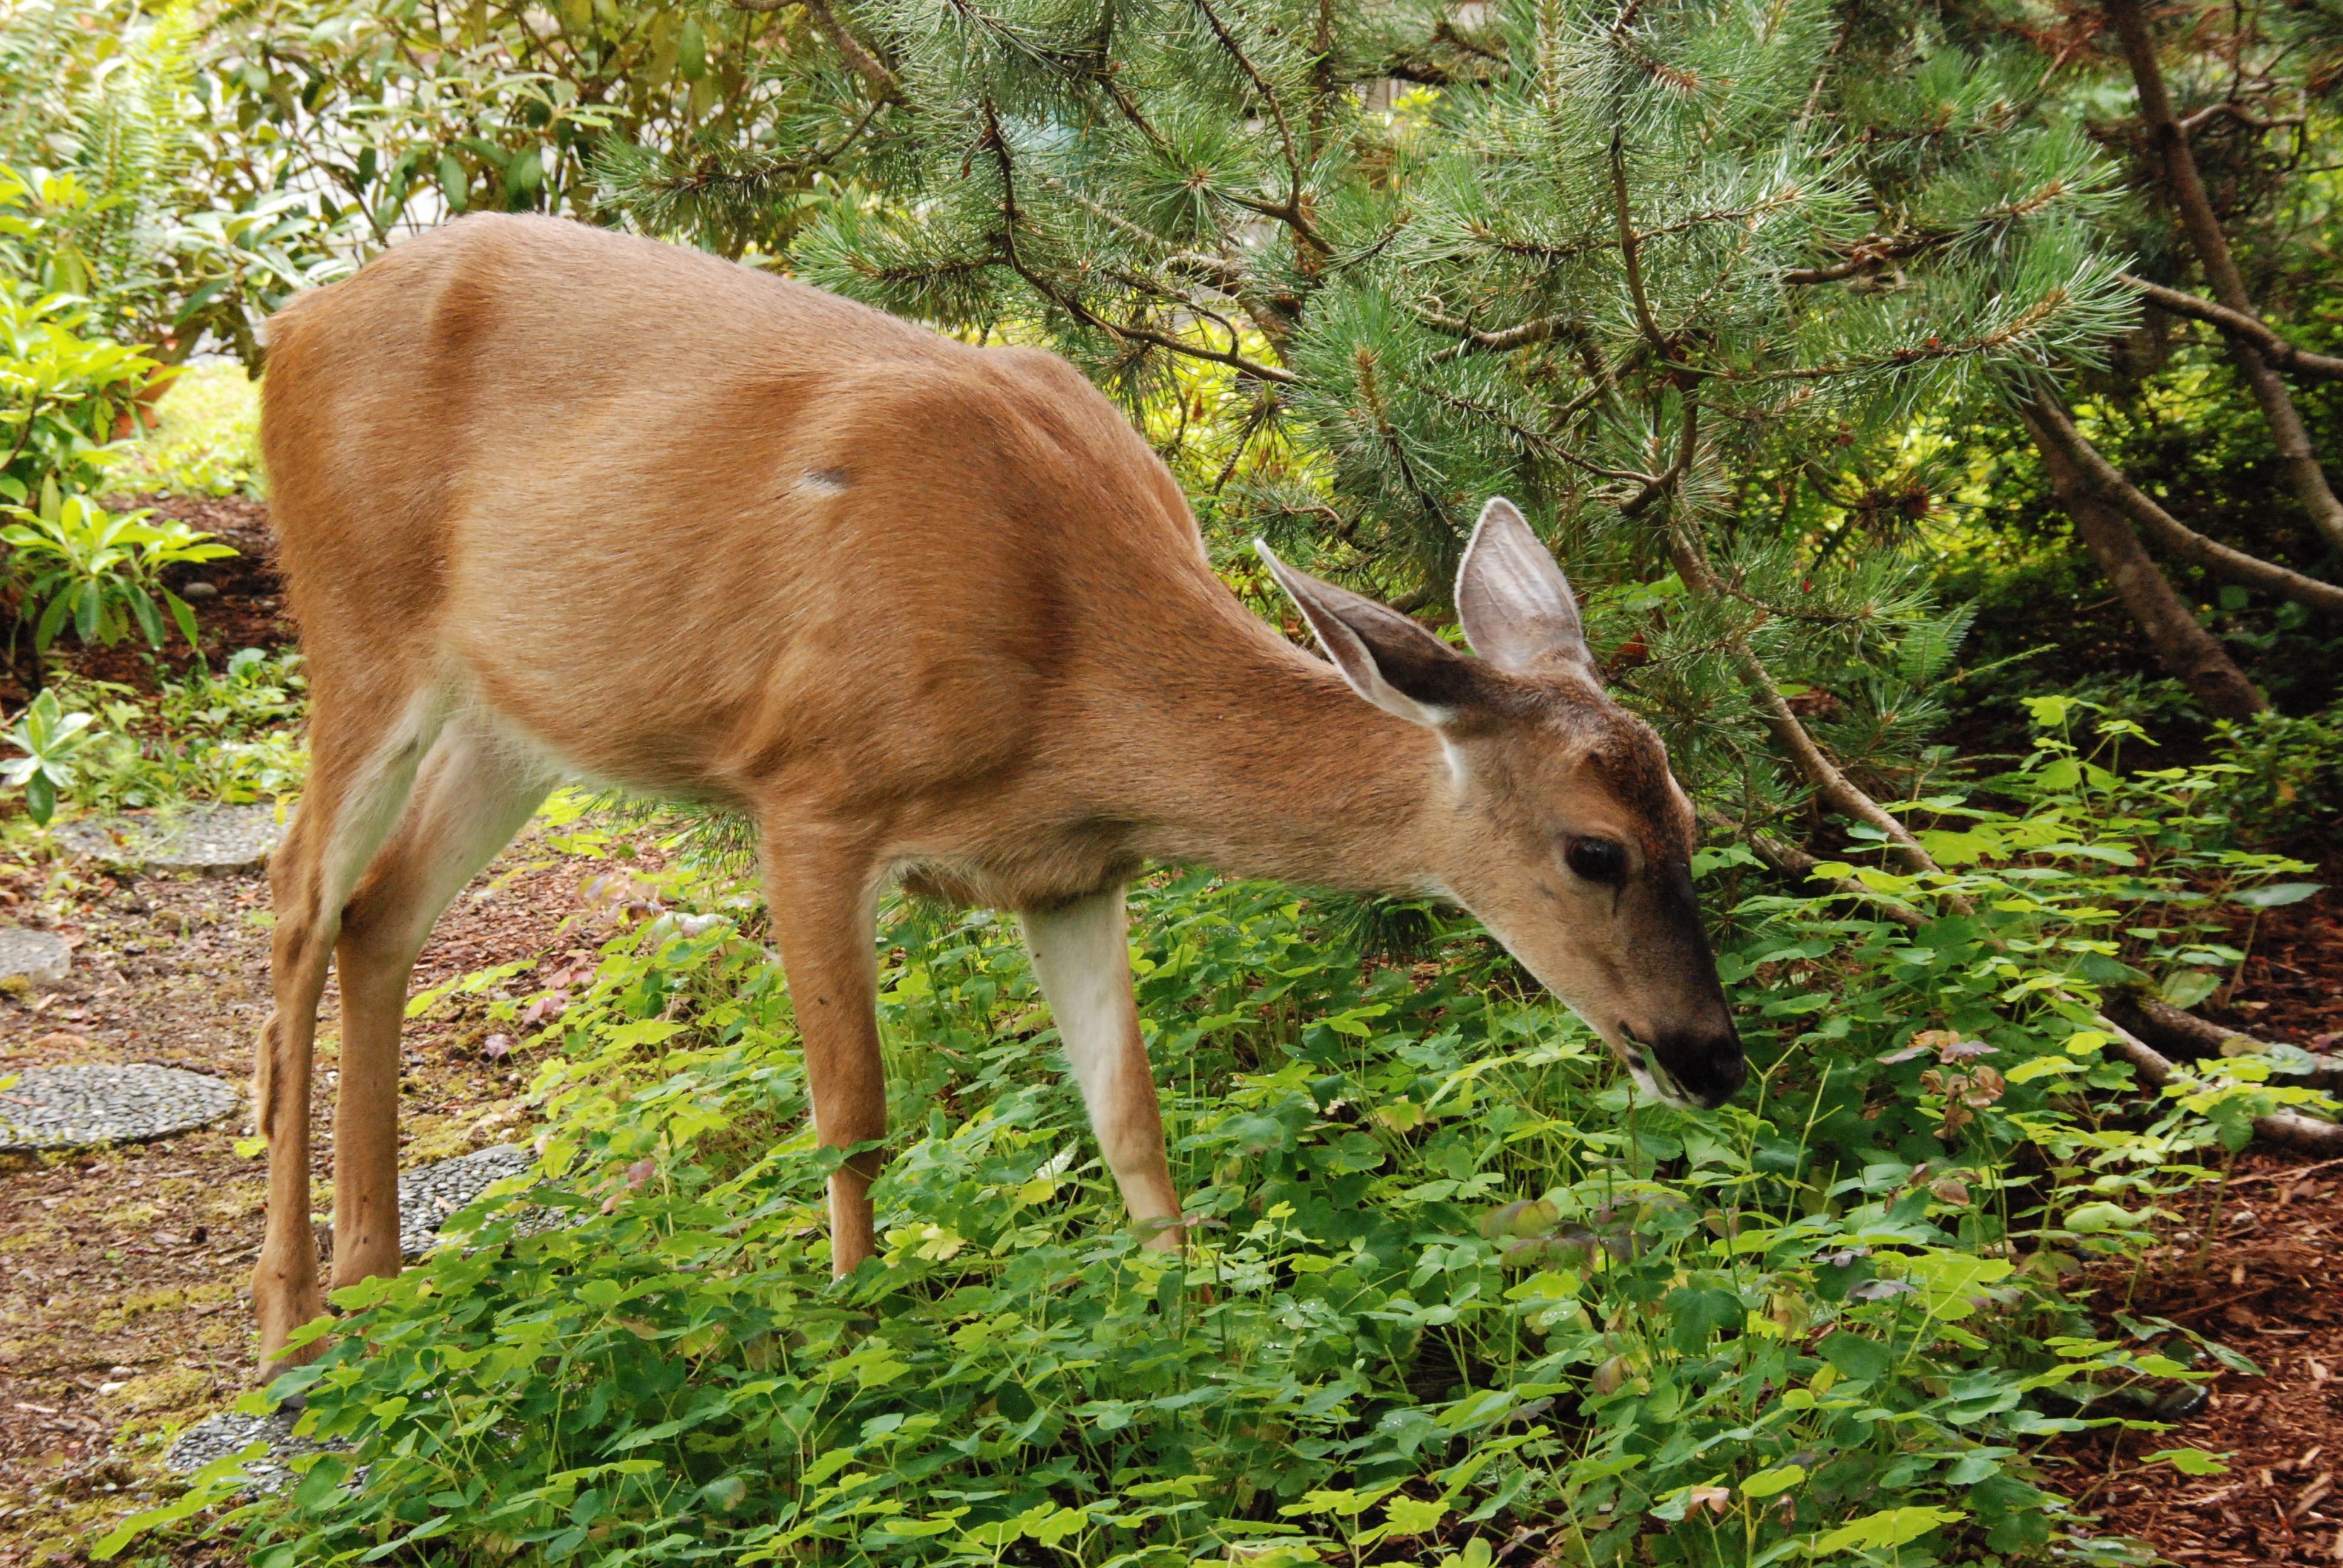
nature, wildlife, deer, food, grazing, mammal, garden, fauna, vertebrate, ree, white tailed deer, musk deer